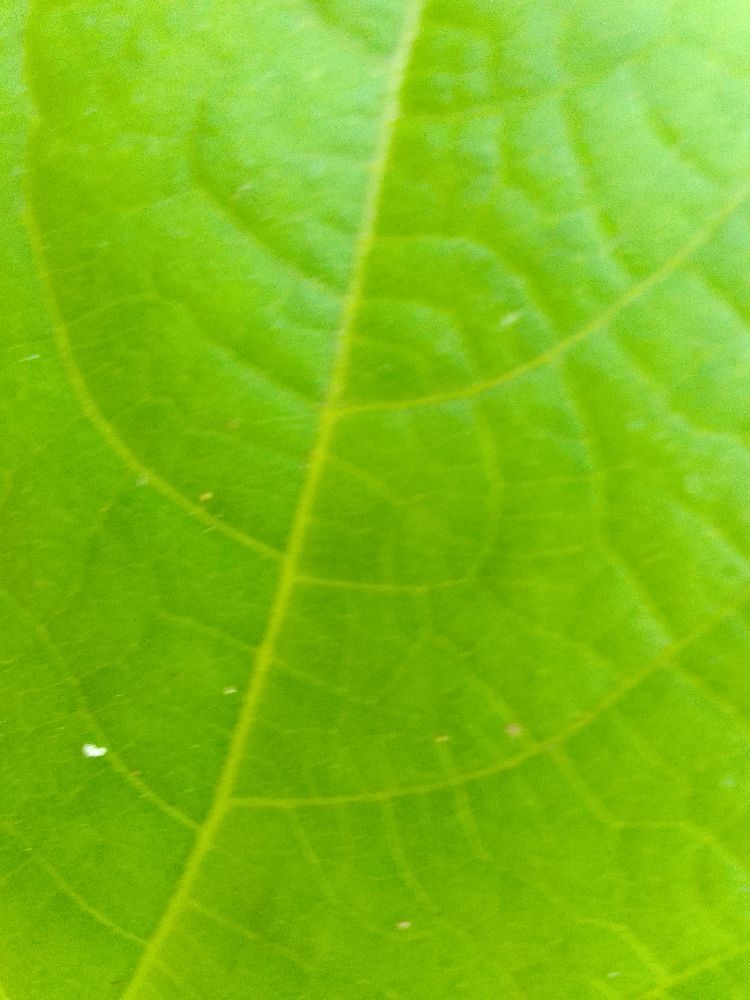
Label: healthy